Thylacosmilus

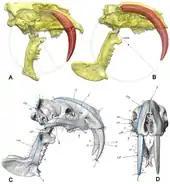
CT scans of the skulls of "Smilodon" and "Thylacosmilus", showing the extent of the canines (red) within the jaw, with "Thylacosmilus" skull in side and front view below

Recent comparative biomechanical analysis have estimated the bite force of "T. atrox", starting from maximum gape, at , much weaker than that of a leopard, suggesting its jaw muscles had an insignificant role in the dispatch of prey. Its skull was similar to that of "Smilodon" in that it was much better adapted to withstand loads applied by the neck musculature, which, along with evidence for powerful and flexible forelimb musculature and other skeleton adaptations for stability, support the hypothesis that its killing method consisted on immobilization of its prey followed by precisely directed, deep bites into the soft tissue driven by powerful neck muscles. Lautenschlager "et al." in a 2020 paper, estimated that "Thylacosmilus" had a maximum jaw gape of 71.14°."" It has been suggested that its specialized predatory lifestyle could be linked to more extensive parental care than in modern marsupial predators, due that the killing technique only could be used by adult individuals with a full development of its peculiar dental anatomy and grasping abilities; it could require some time for young individuals to learn the necessary skills, although there are no clear evidence in the fossils "Thylacosmilus", and this kind of cooperative behavior is unknown in modern marsupials.